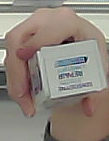
Product: sensodyne_toothpaste